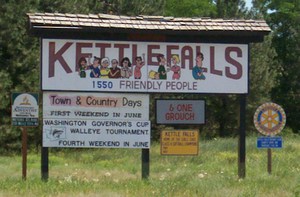
Kettle Falls est une ville située au centre du comté de Stevens, dans l'État de Washington, aux États-Unis. Elle est incorporée en 1892. La ville est baptisée en référence aux chutes de Kettle, en anglais : Kettle Falls, situées sur le fleuve Columbia, à la frontière entre le Canada et les États-Unis.